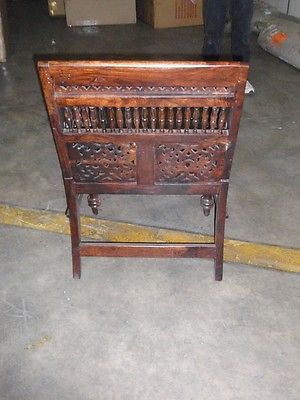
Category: chair